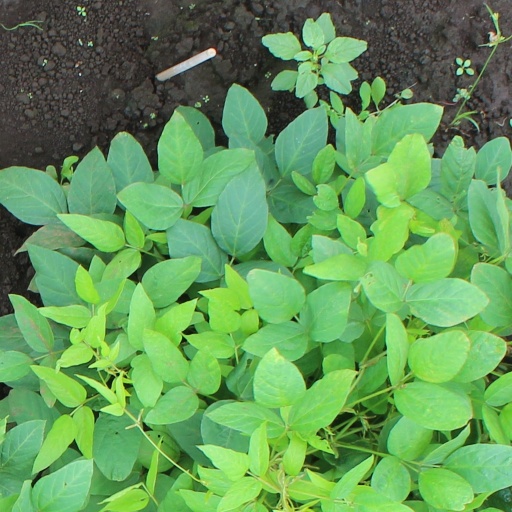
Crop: soybean